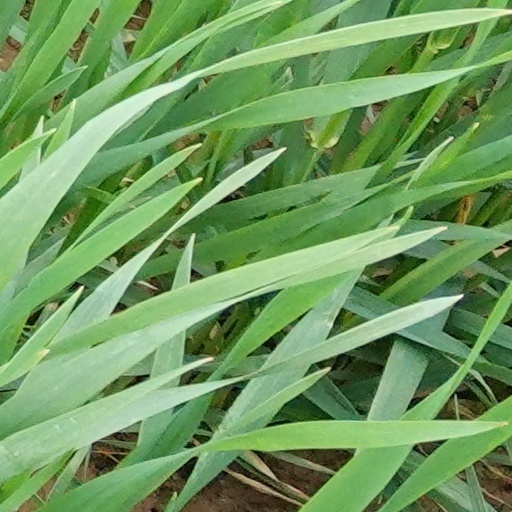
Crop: wheat